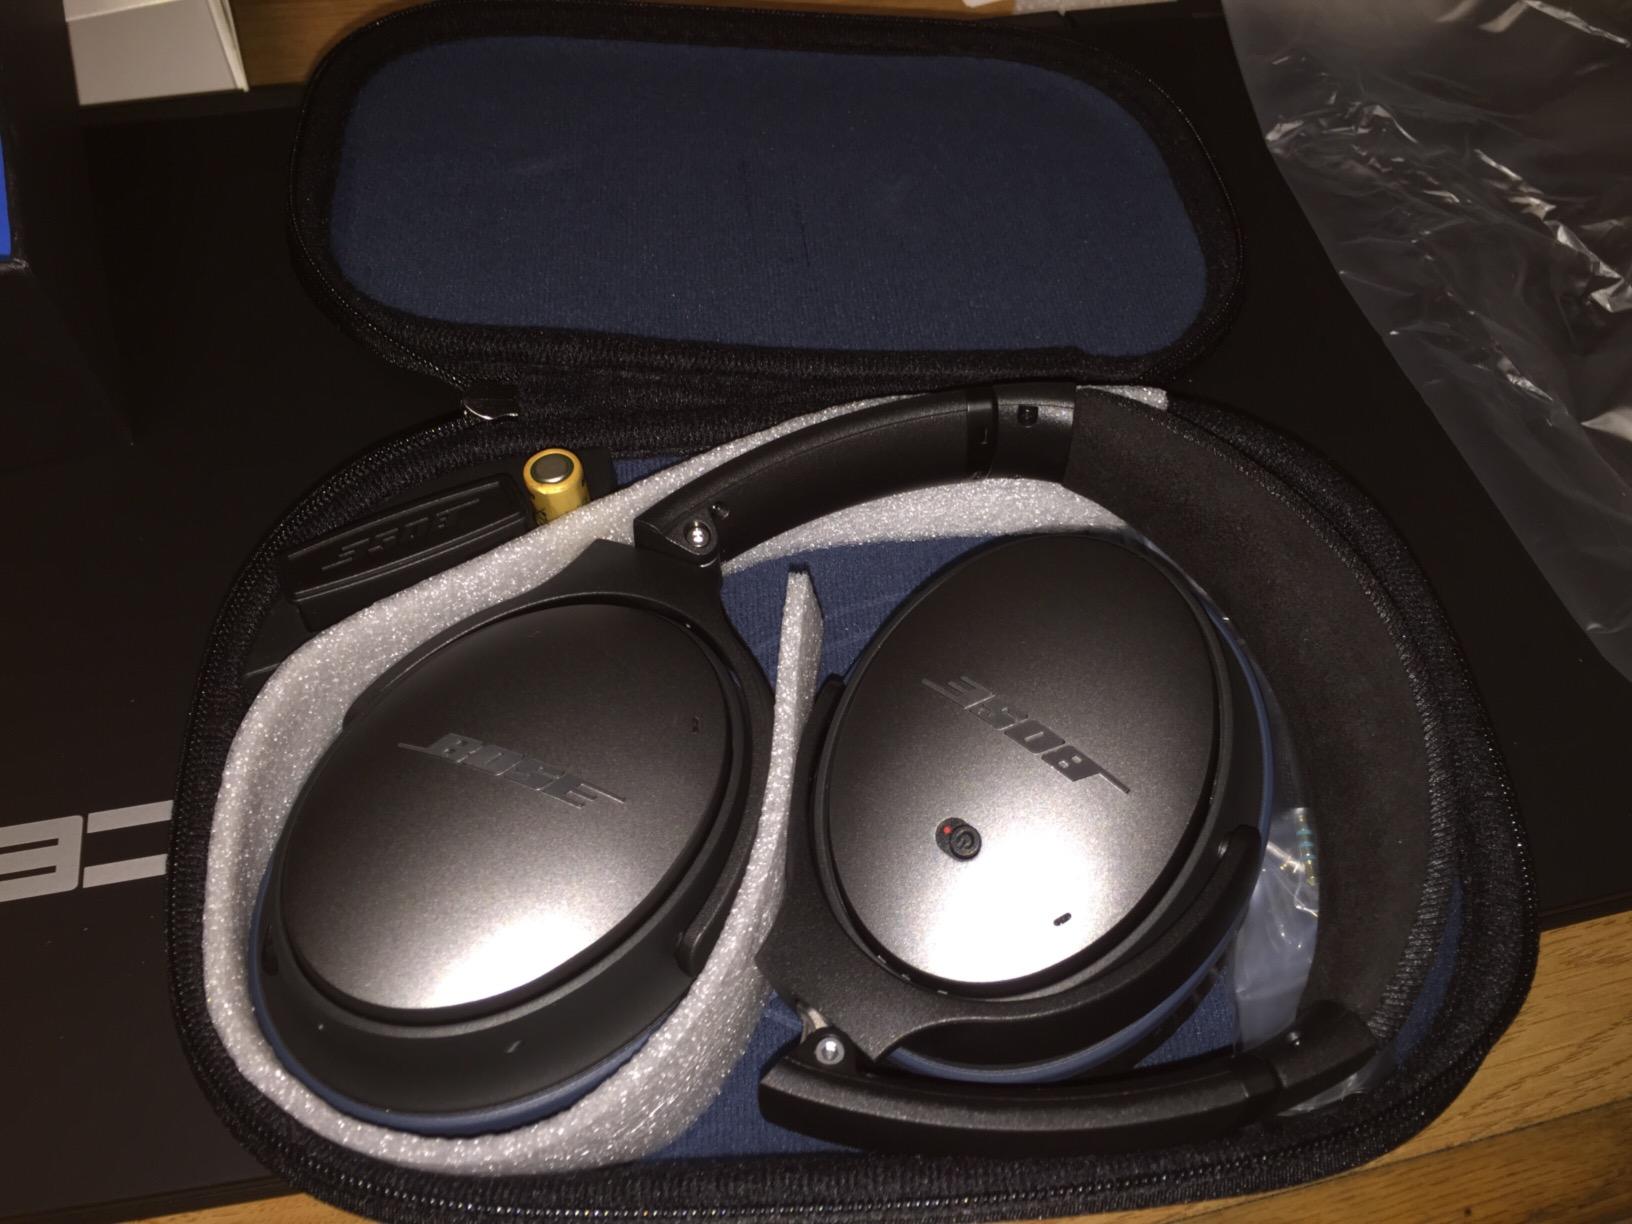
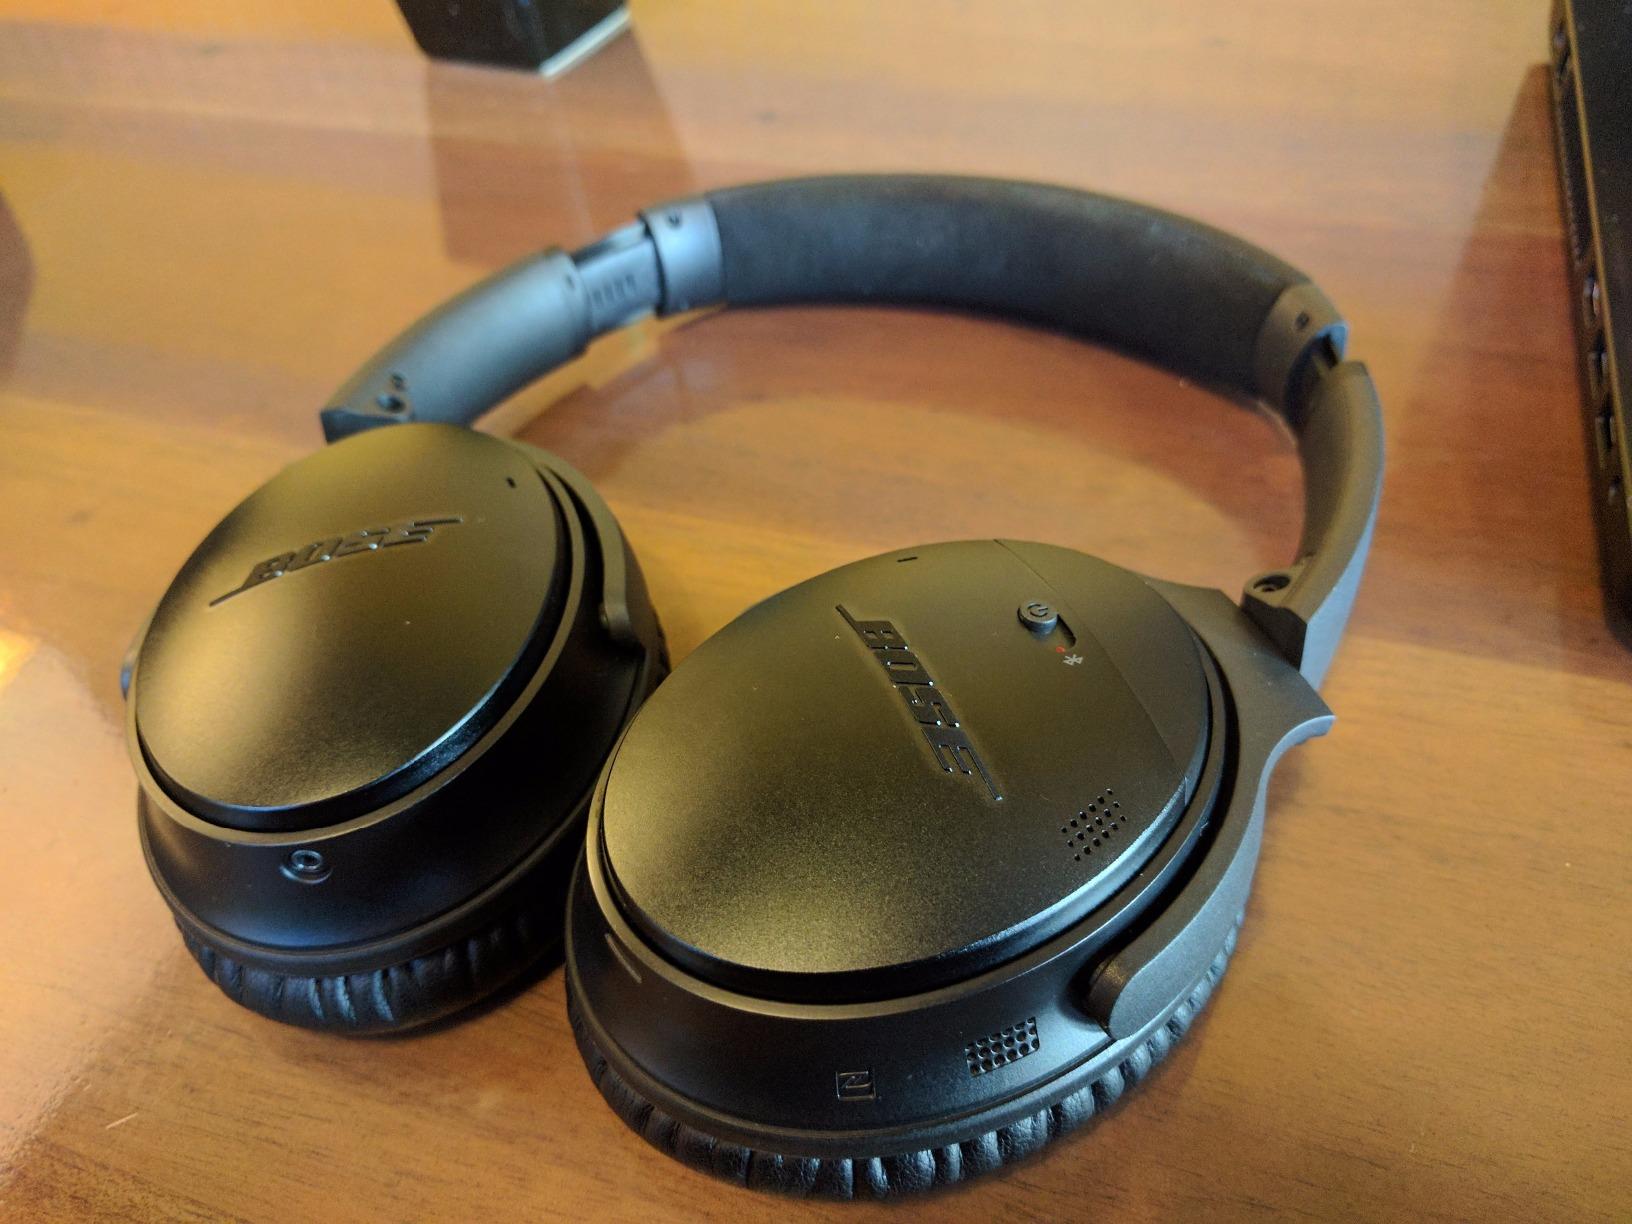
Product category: headphones
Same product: no